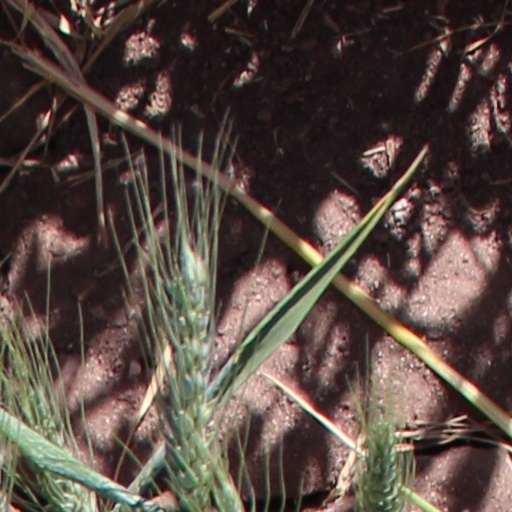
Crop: wheat